Mtetengwe River

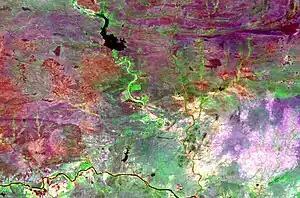
False colour composite satellite image showing the Mzingwane River in the centre and the Mtetengwe River is the last tributary that flows into that river on its east bank (right of this image).

The Mtetengwe River is a tributary of the Mzingwane River in Beitbridge District, Zimbabwe. There are two dams on its tributaries: Tongwe Dam on the Tongwe River, which provides water for an irrigation scheme, and Giraffe Dam which supplies water for cattle. The Mtetengwe is the last east-bank tributary to join the Mzingwane River.